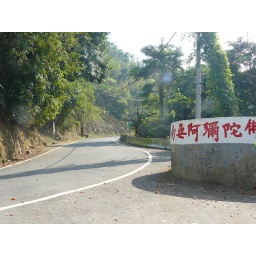
The road just outside the Bantianyan pavilion. The words in red are the invocation to Amitabha Buddha (namu amitofuo)